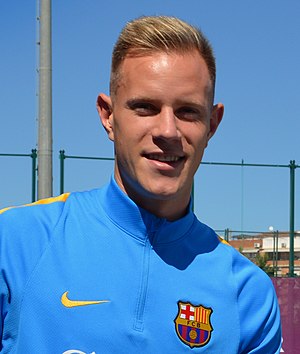
Marc-André ter Stegen
Marc-André ter Stegen er en tysk fodboldspiller, der spiller i den spanske klub FC Barcelona.